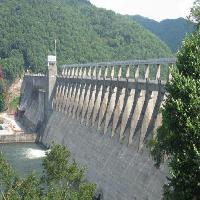
Weather: cloudy or overcast